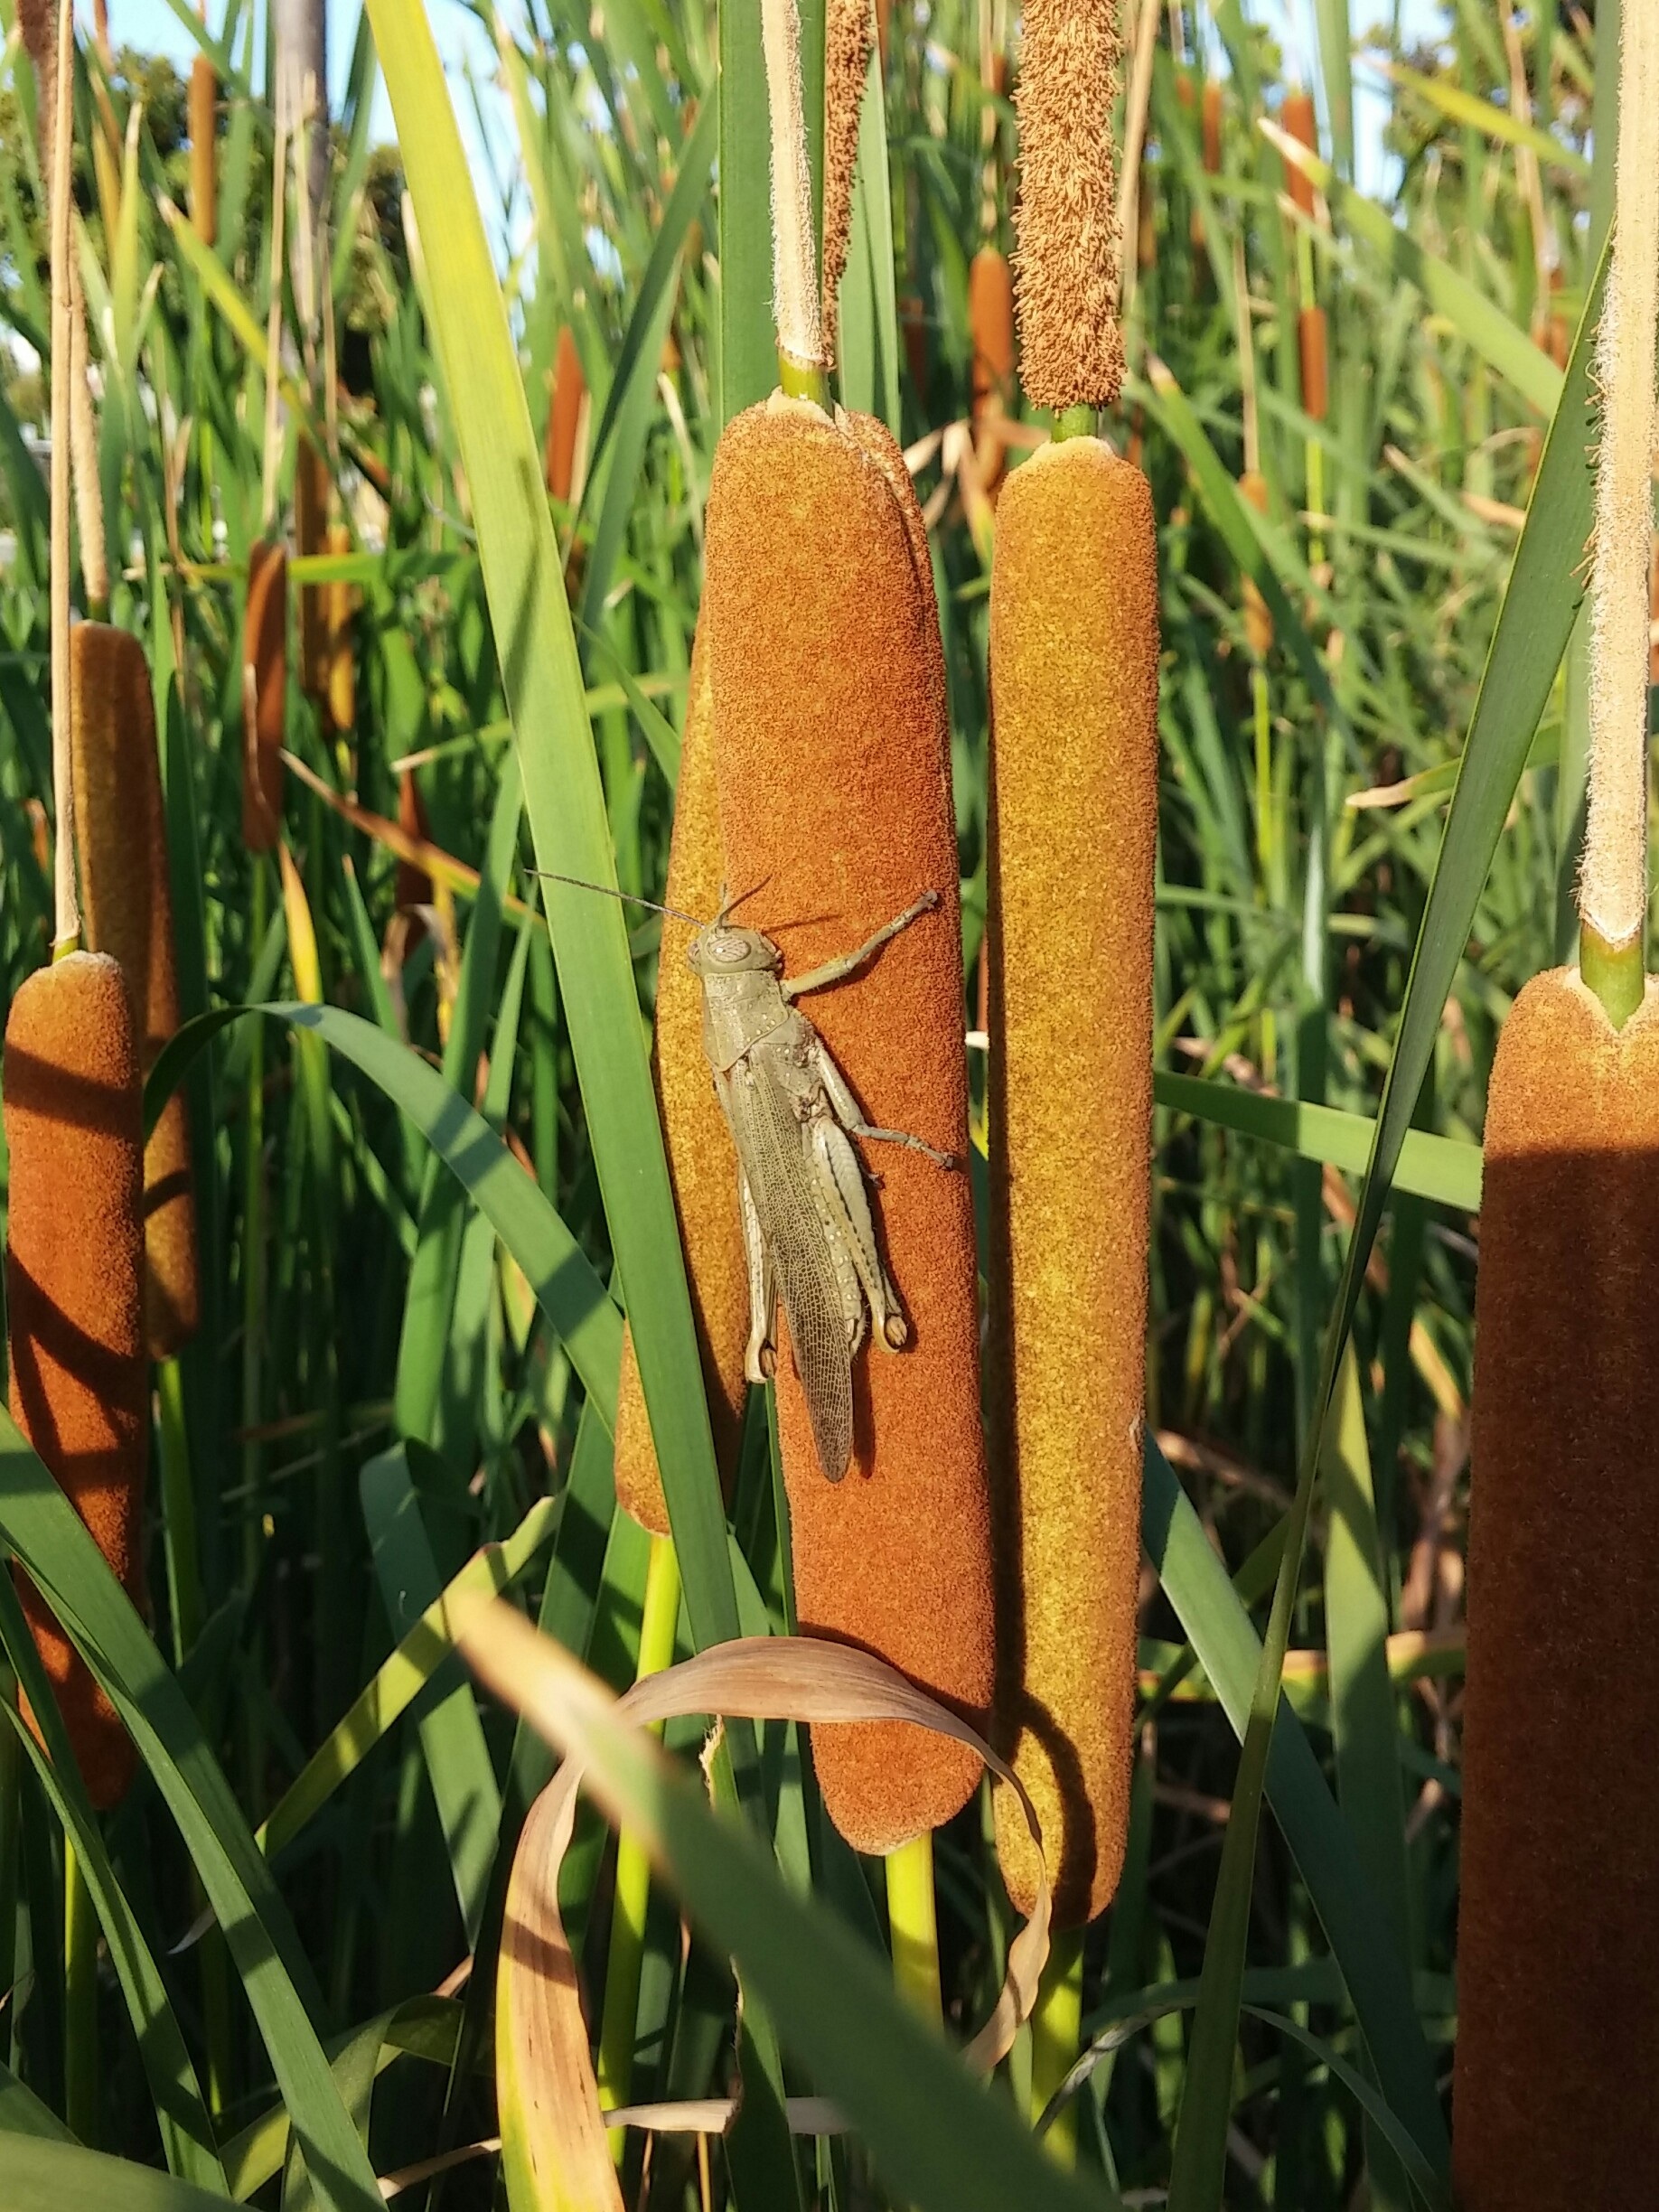
nature, grass, marsh, swamp, plant, leaf, flower, reed, pond, green, crop, insect, natural, brown, botany, aquatic, agriculture, flora, fauna, wetland, insects, bullrushes, grasshopper, locust, grasses, marshland, flowering plant, cat tail, grass family, plant stem, land plant, bullrush